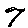
Label: 7